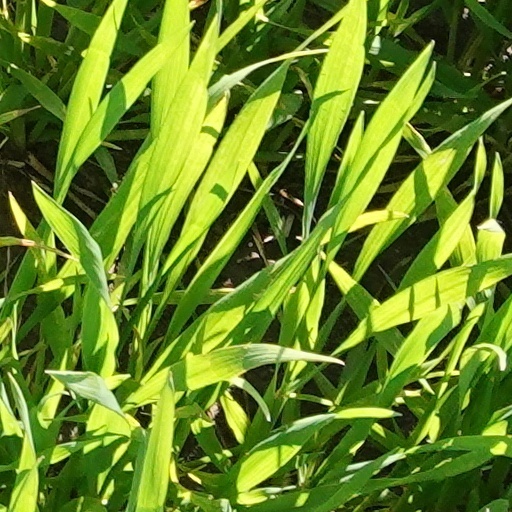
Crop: wheat